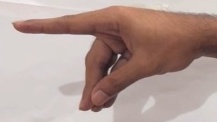
ASL sign: P